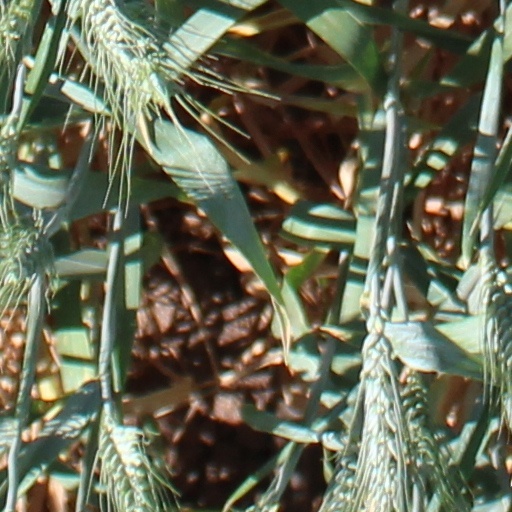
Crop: wheat